Colorless Tsukuru Tazaki and His Years of Pilgrimage

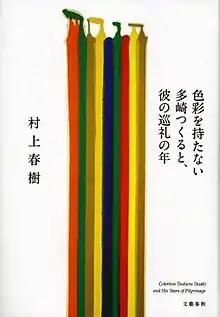
First edition (Japanese)

is the thirteenth novel by Japanese writer Haruki Murakami. Published on 12 April 2013 in Japan, it sold one million copies in one month.